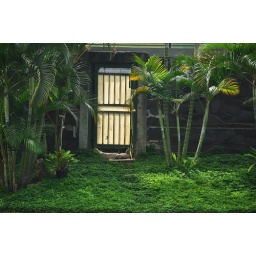
Exit door at rear garden of David's house in Bandung